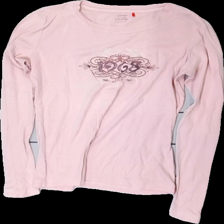
View: front
Type: Top
Category: Ladies
Brand: Esprit
Colors: Pink
Material: 100% Cotton
Pattern: Other
Cut: Regular, C-collar
Size: L
Season: All
Price range: 50-100
Recommended usage: Reuse